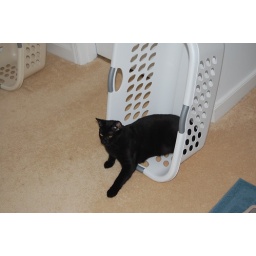
JC in clothes basket